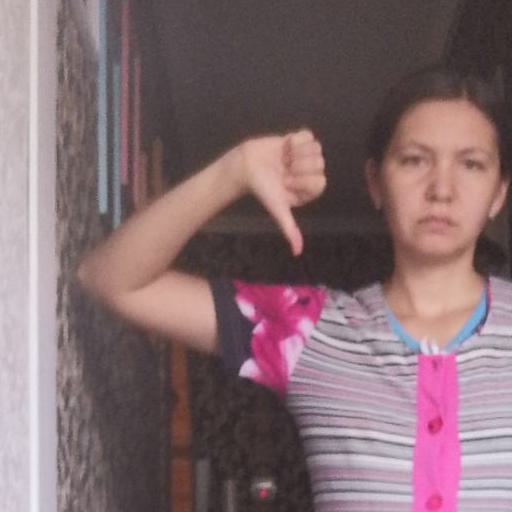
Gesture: dislike